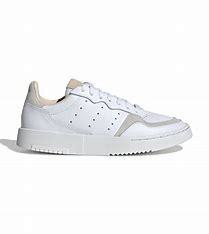
Brand: Adidas
Model: Supercourt